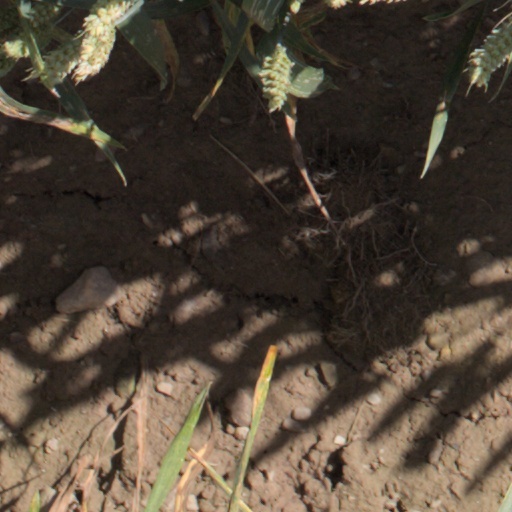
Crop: wheat